Aghanaglack

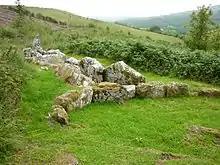
Dual Court Tomb, Aghanaglack, Boho

Aghanaglack or Aghnaglack, is a townland in County Fermanagh, Northern Ireland. It is situated in the civil parish of Boho, as well as Fermanagh and Omagh district.